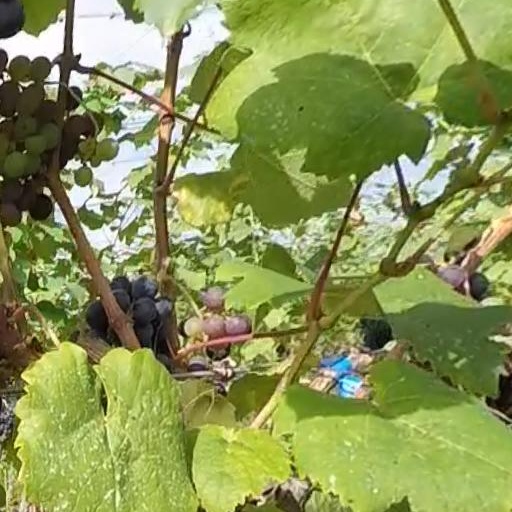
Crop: grape